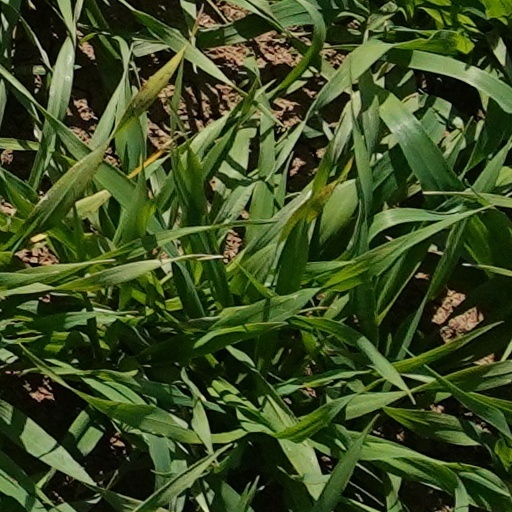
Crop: wheat